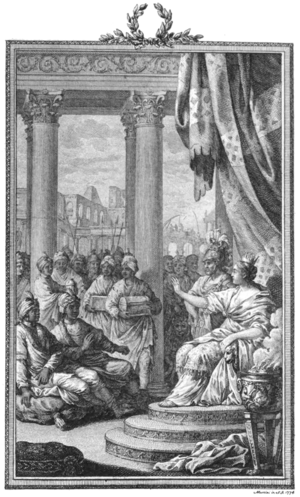
Didone abbandonata est un livret en 3 actes de Métastase.